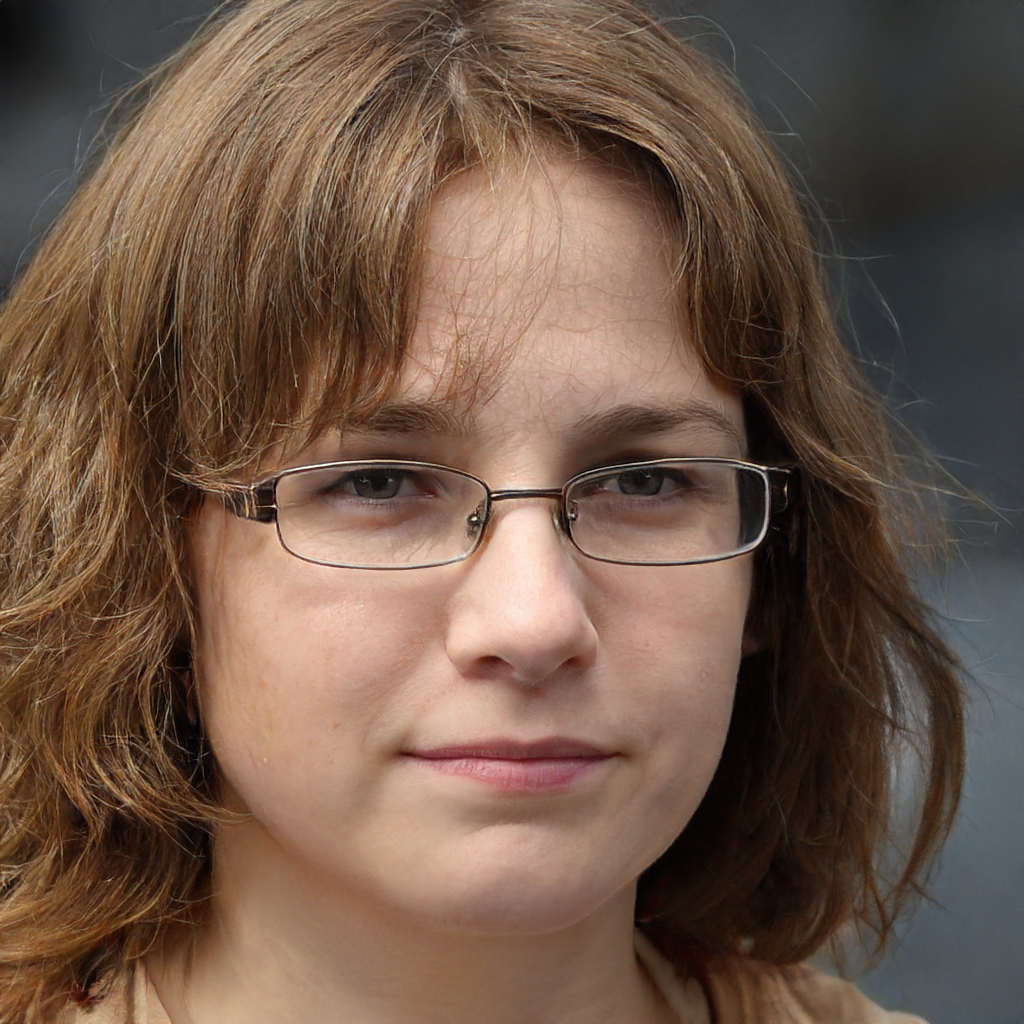
Portrait style: Real Portrait